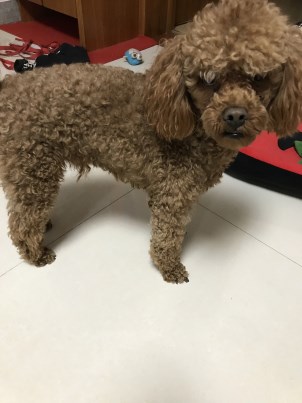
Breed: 7449-n000128-teddy